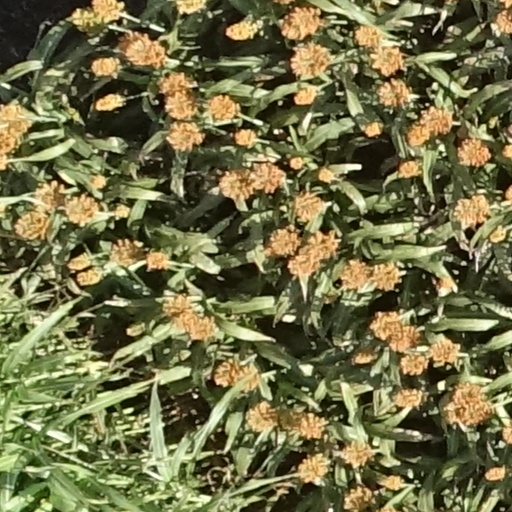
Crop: sorghum